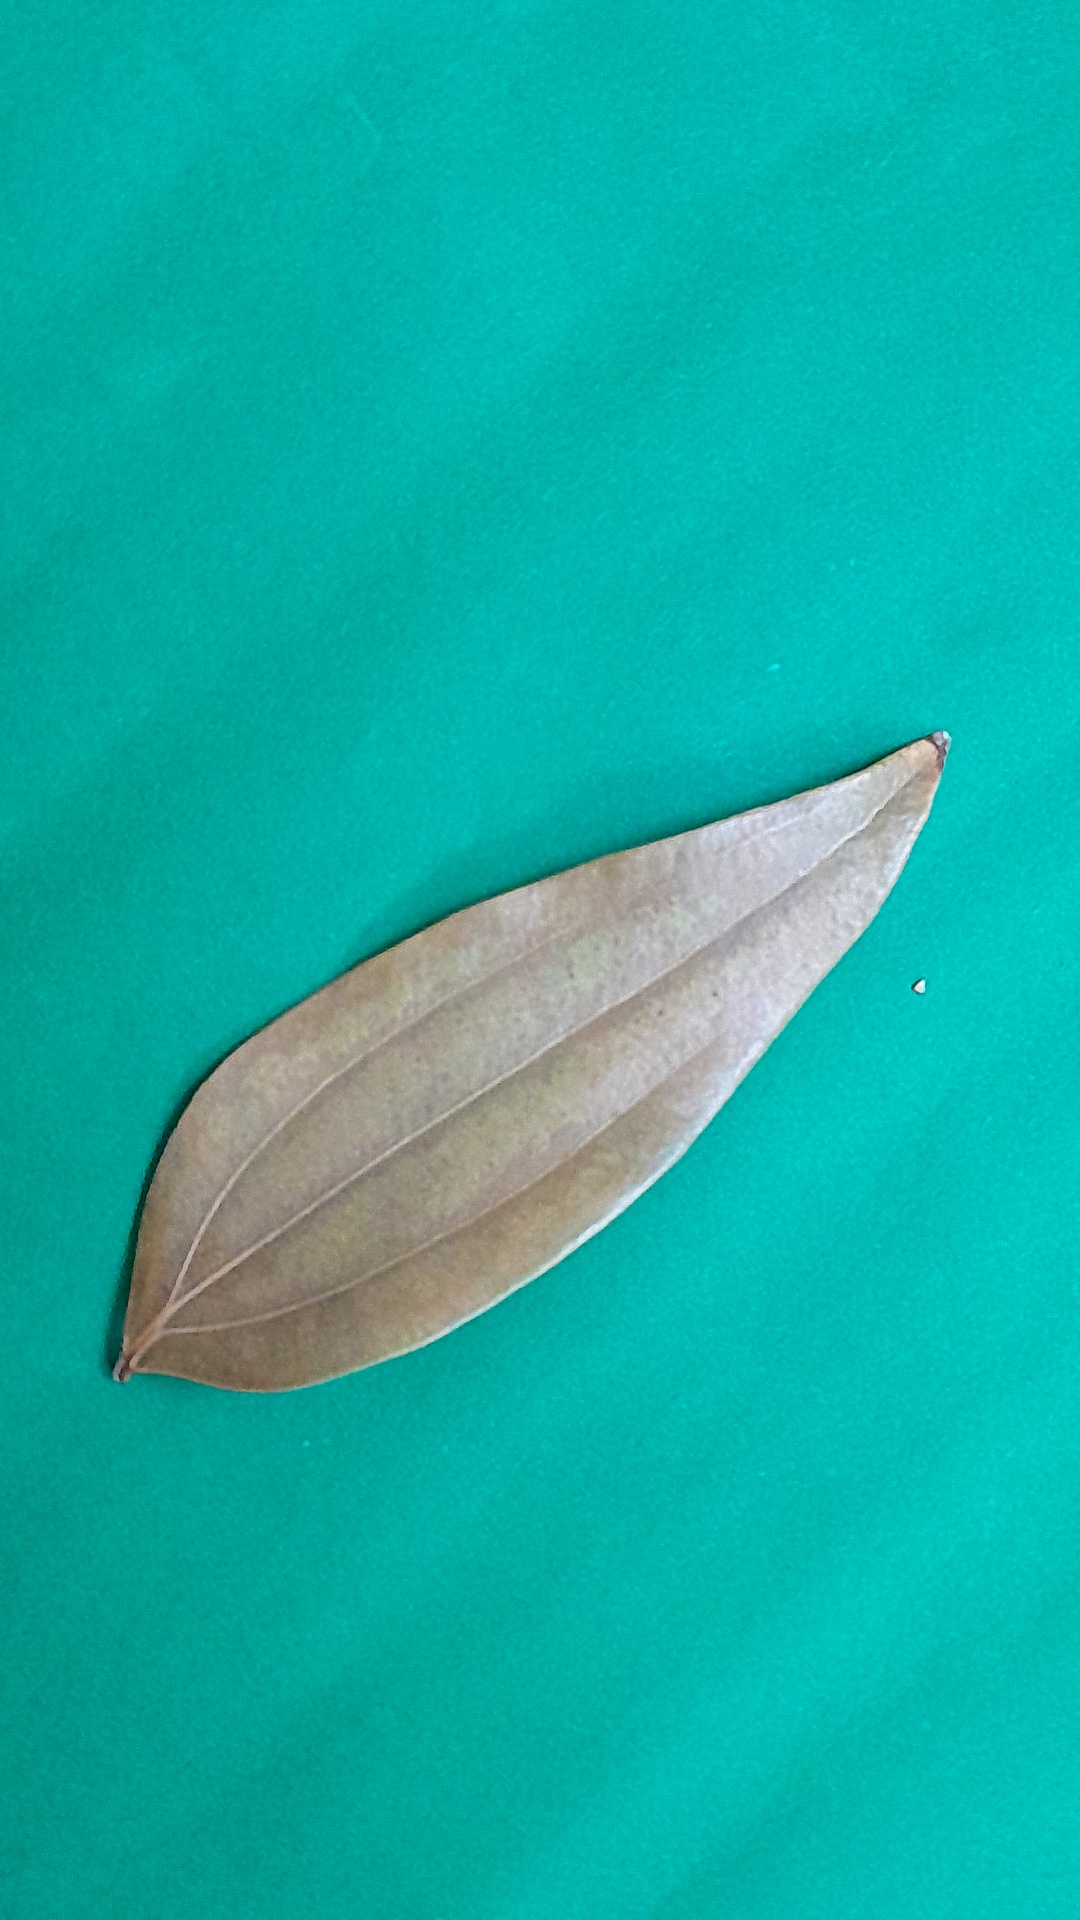
Label: Dry Leaf